2010 Gaza flotilla raid

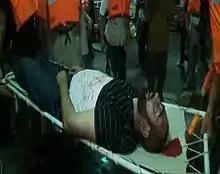
Cevdet Kılıçlar, killed during the raid on the "Mavi Marmara". "Source: Iara Lee, Caipirinha Foundation"

The raid resulted in the deaths of 10 activists. Nine were killed during the raid: Cengiz Akyüz (42), Ali Haydar Bengi (39), İbrahim Bilgen (61), Furkan Doğan (18), Cevdet Kılıçlar (38), Cengiz Songür (47), Çetin Topçuoğlu (54), Fahri Yaldız (43), and Necdet Yıldırım (32). The tenth to die, Ugur Süleyman Söylemez, (51), died 23 May 2014, in hospital, after having been in a coma for four years. All of the dead were members of, or volunteers for the İHH.